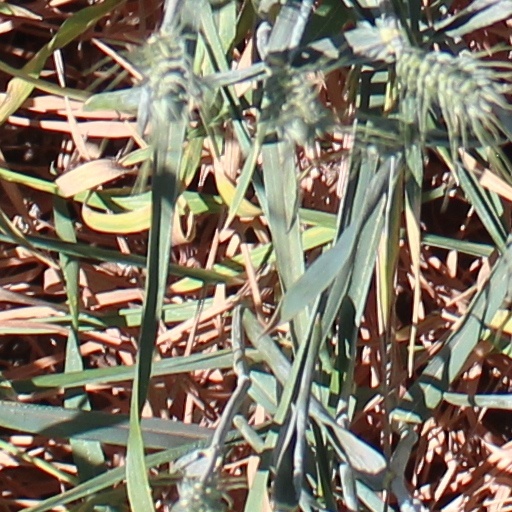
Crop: wheat